Sabire Aydemir

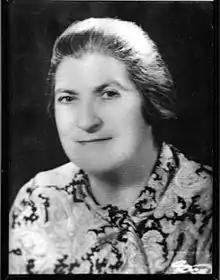
Sabire Aydemir in 1970s

Sabire Aydemir (1 February 1910 – 4 July 1991) was one of the first female Turkish veterinary surgeons.